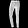
Label: Trouser